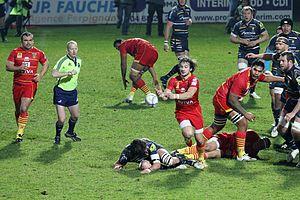
Florian Cazenave ouvre face à Worcester (Ang) lors de la quatrième journée d'Amlin Challenge Cup
Pour la saison 2012-2013, l' Union sportive arlequins Perpignan-Roussillon dispute le Top 14 et l' Amlin Challenge Cup